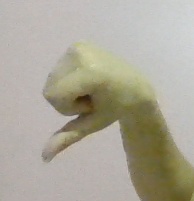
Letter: waw